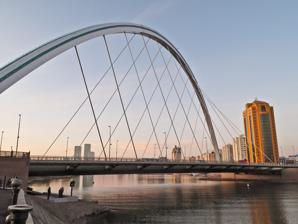
Building: Qaraötkel Bridge
Country: Kazakhstan
Year built: 2008
Arch bridge in Astana, Kazakhstan Qaraötkel Bridge Қараөткел көпірі View of the Ramstore Bridge. Coordinates 51°09′07″N 71°25′41″E / 51.151850°N 71.428037°E / 51.151850; 71.428037 Crosses Ishim River Locale Astana , Kazakhstan Official name Ramstore Arch Bridge Other name(s) Astana Bridge Characteristics Design Arch Material Steel Total length 180 m (590 ft) Width 50 m (160 ft) Height 60 m (200 ft) Traversable? Yes Longest span 180 m (590 ft) History Architect NPO Mostovik OOO Designer IHI Corporation Contracted lead designer Samko Engineering & Contracting Co. Inc. Construction start 30 April 2008 Construction end 1 December 2008 Construction cost US$ 472 million Inaugurated 2 December 2008 ( 2008-12-02 ) Location The Qaraötkel Bridge ( Kazakh : Қараөткел көпірі , lit. 'Crossroads Bridge'), also known as Ramstor Bridge ( Kazakh : Рамстор көпірі ) is an arch bridge spanning the Ishim River in Astana , Kazakhstan . It was built between 2007 and 2008 as a road bridge crossing the Ishim River . Accidents and incidents 23 July 2014: two young couples climbed on top of the arch to be photographed. The police removed the couples from the bridge and were then sued. 28 March 2016: a 39-year-old resident jumped off from the bridge in a suicide attempt. The victim died without regaining consciousness. 11 June 2016: three 15-year-old boys climbed on top to the arch for an attempt to make a selfie. The police escorted the boys and were taken to the police division. 18 July 2016: at about 8:00 am, a drunk 24-year-old male climbed on top of the arch. According to the police, the person was moderately intoxicated. Gallery References